Mihiel Gilormini

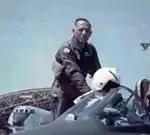
Brigadier General Mihiel Gilormini

After the war he continued to serve in the Army Air Force. In 1947, he was reassigned to the newly formed United States Air Force and named base commander to the 198th Fighter Squadron in Puerto Rico. On November 23, 1947, the Puerto Rico Air National Guard came into existence as a result of the efforts led by Colonel Mihiel Gilormini, Colonel Alberto A. Nido and Lieutenant Colonel José Antonio Muñiz. Gilormini was promoted to brigadier general and served as commander until his retirement from the military in 1975.